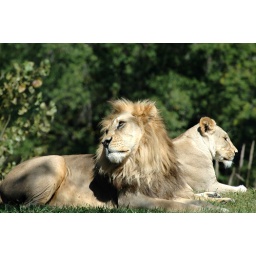
A male and female pair of African lions lie next to each other late in the afternoon.